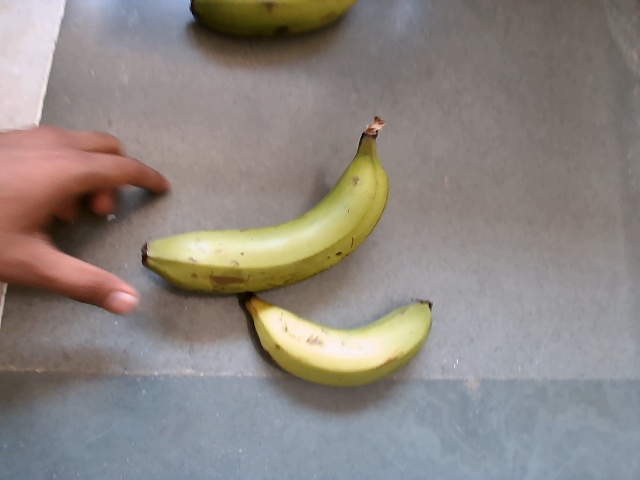
Label: Raw_Banana